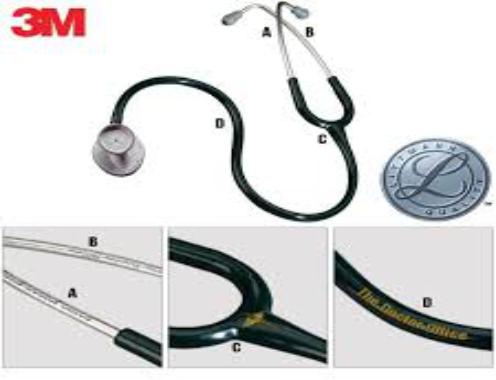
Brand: littmann
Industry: Electronic